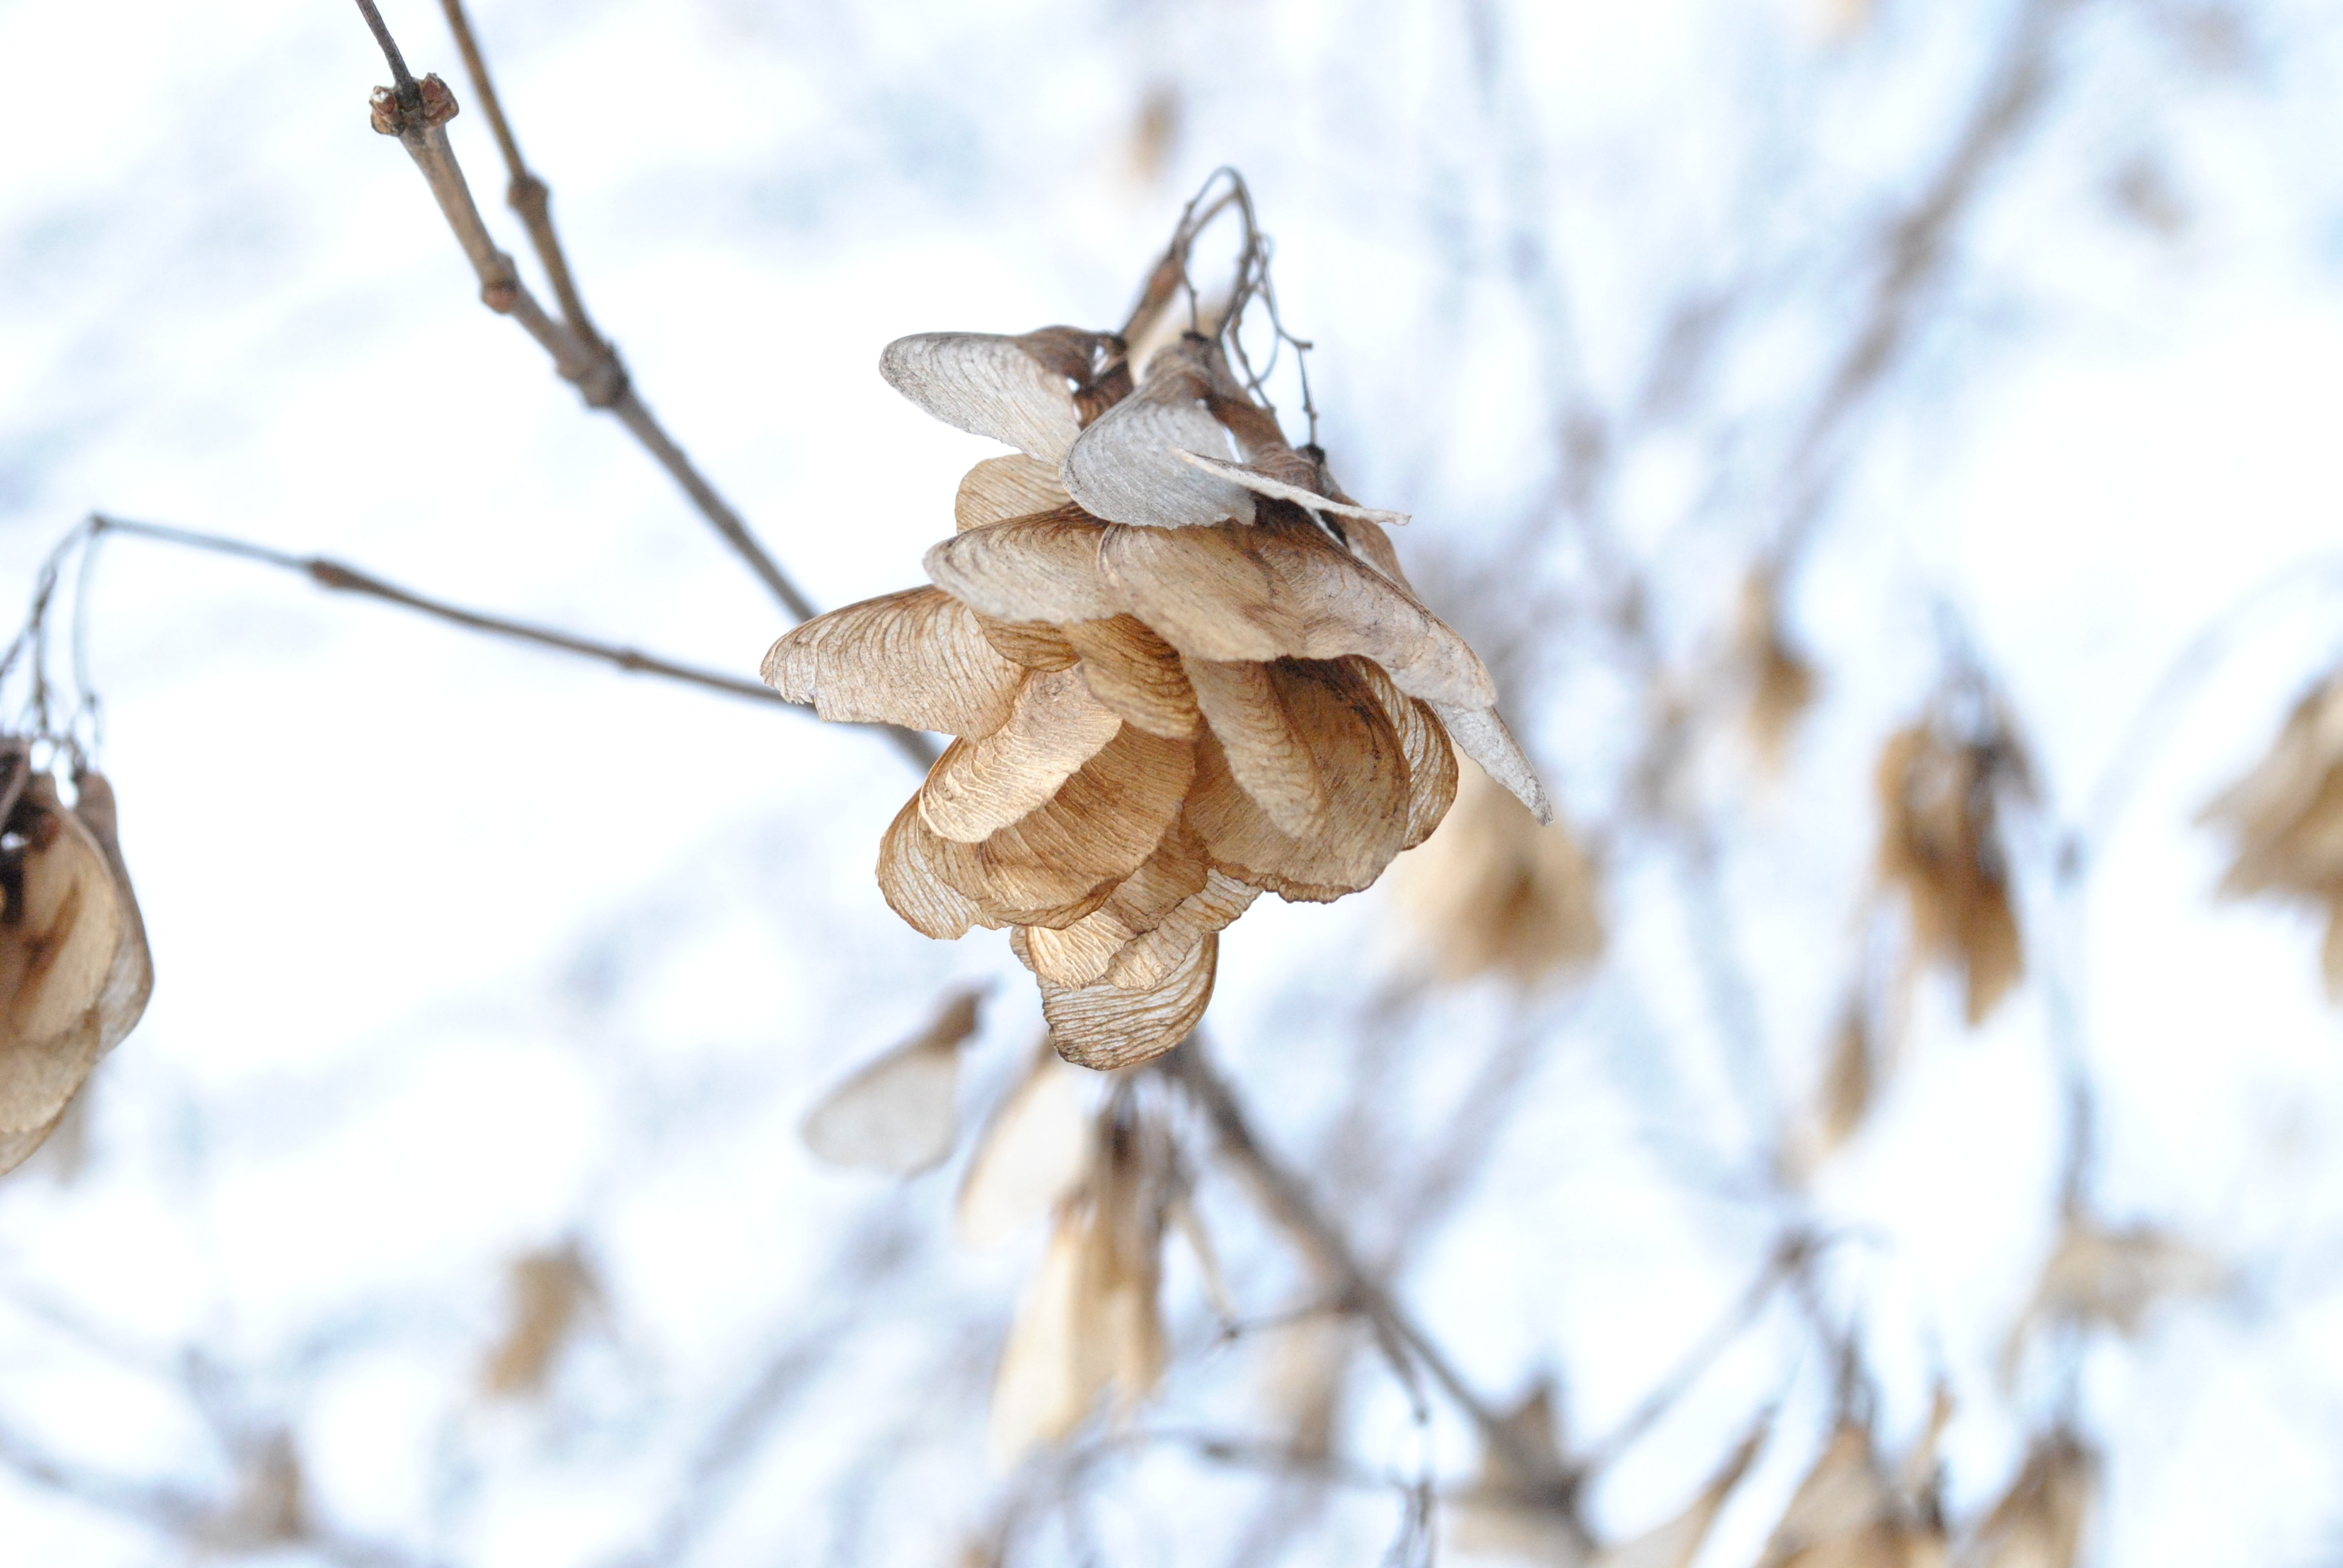
tree, branch, blossom, winter, abstract, plant, leaf, flower, frost, decoration, food, spring, produce, natural, autumn, brown, dried, flora, season, twig, flowers, close up, coconut, leaves, macro photography, dried flowers, woody plant